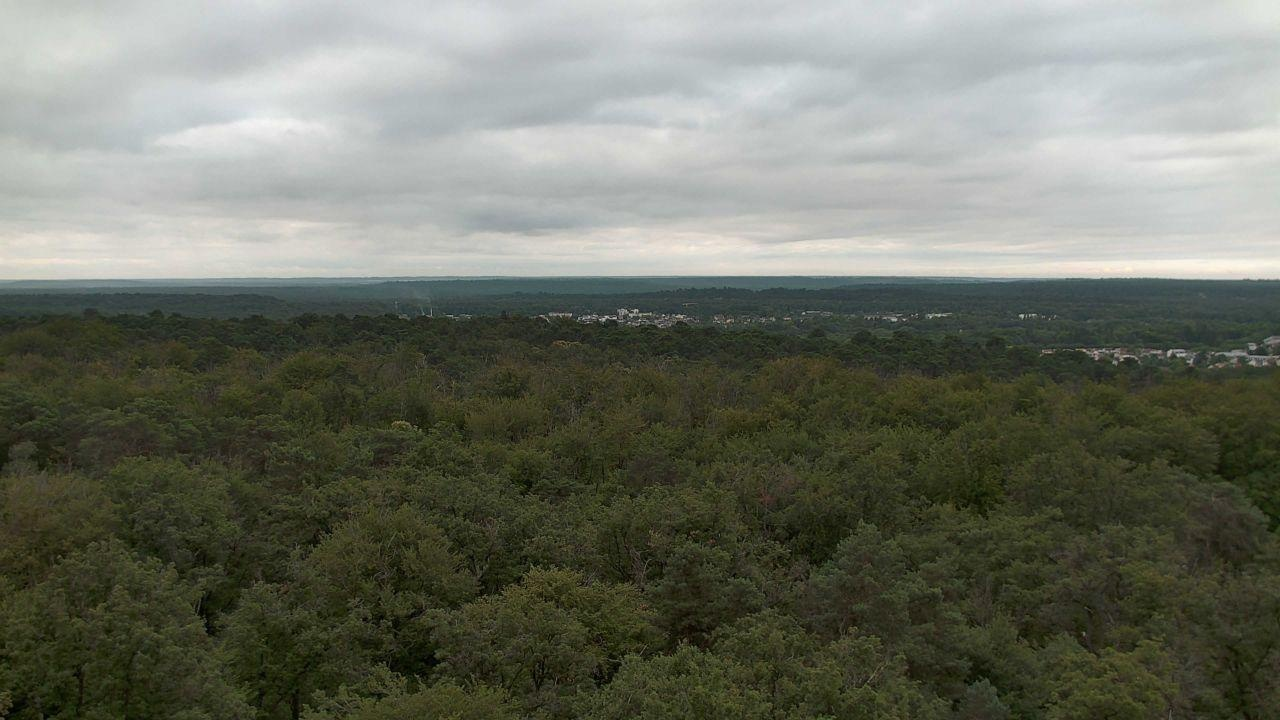
Fire: no
Smoke: yes